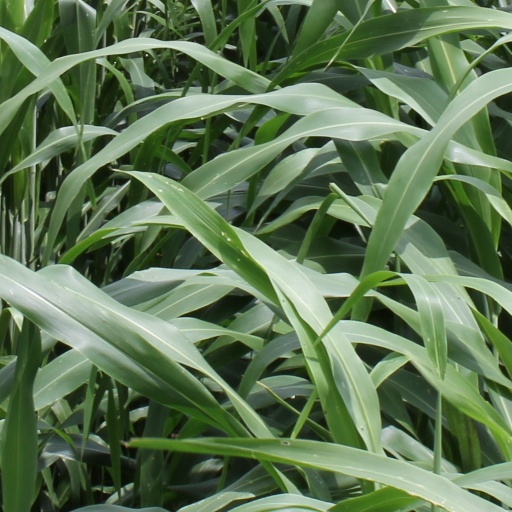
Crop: sorghum